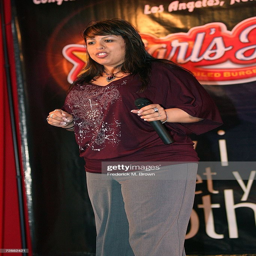
a finalist performs during the karaoke event .